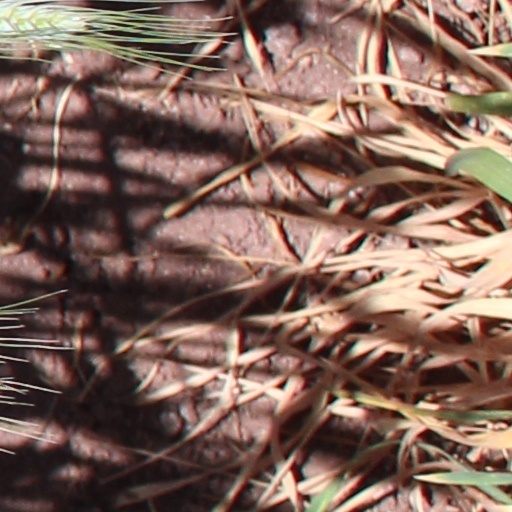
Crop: wheat